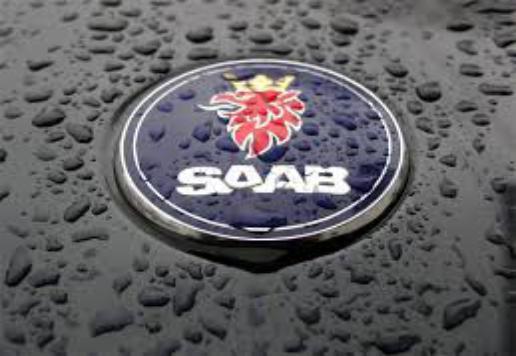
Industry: Transportation